Kadu Makrani

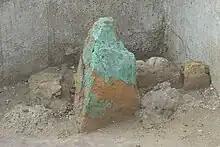
The stone dropped on Makrani, preserved next to his grave.

In March 1887, Makrani's companions suggested returning to Makran to avoid arrest by police in Kathiawar. Accepting the advice, Kadu Makrani along with the rest of his tribe moved to Ahmedabad and then Sindh. A camel-herder agreed to transport him to Makran, but he actually planned to betray him and then kill him in return for the bounty reward; However, when he attacked Makrani, he was overwhelmed by Makrani's superior sword fighting skills and Makrani eventually slew him and fled. Makrani was later captured unconscious after being hit and then knocked out by a falling stone due to a landslide in the Kirthar Mountains on 20 April. After a short trial, he was sentenced to death.